Simcoe Composite School

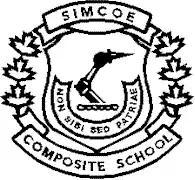

Simcoe Composite School is a high school in Simcoe, Ontario, Canada.